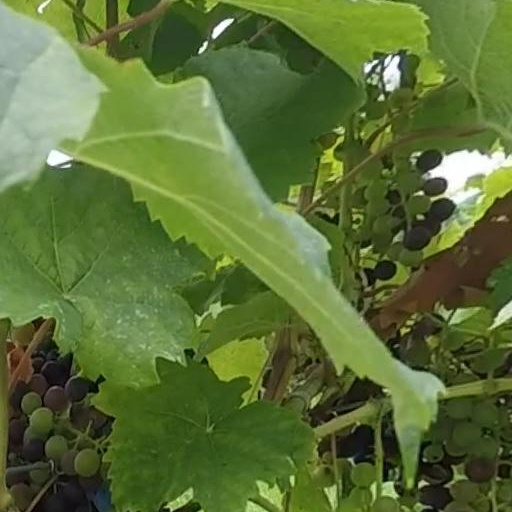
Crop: grape